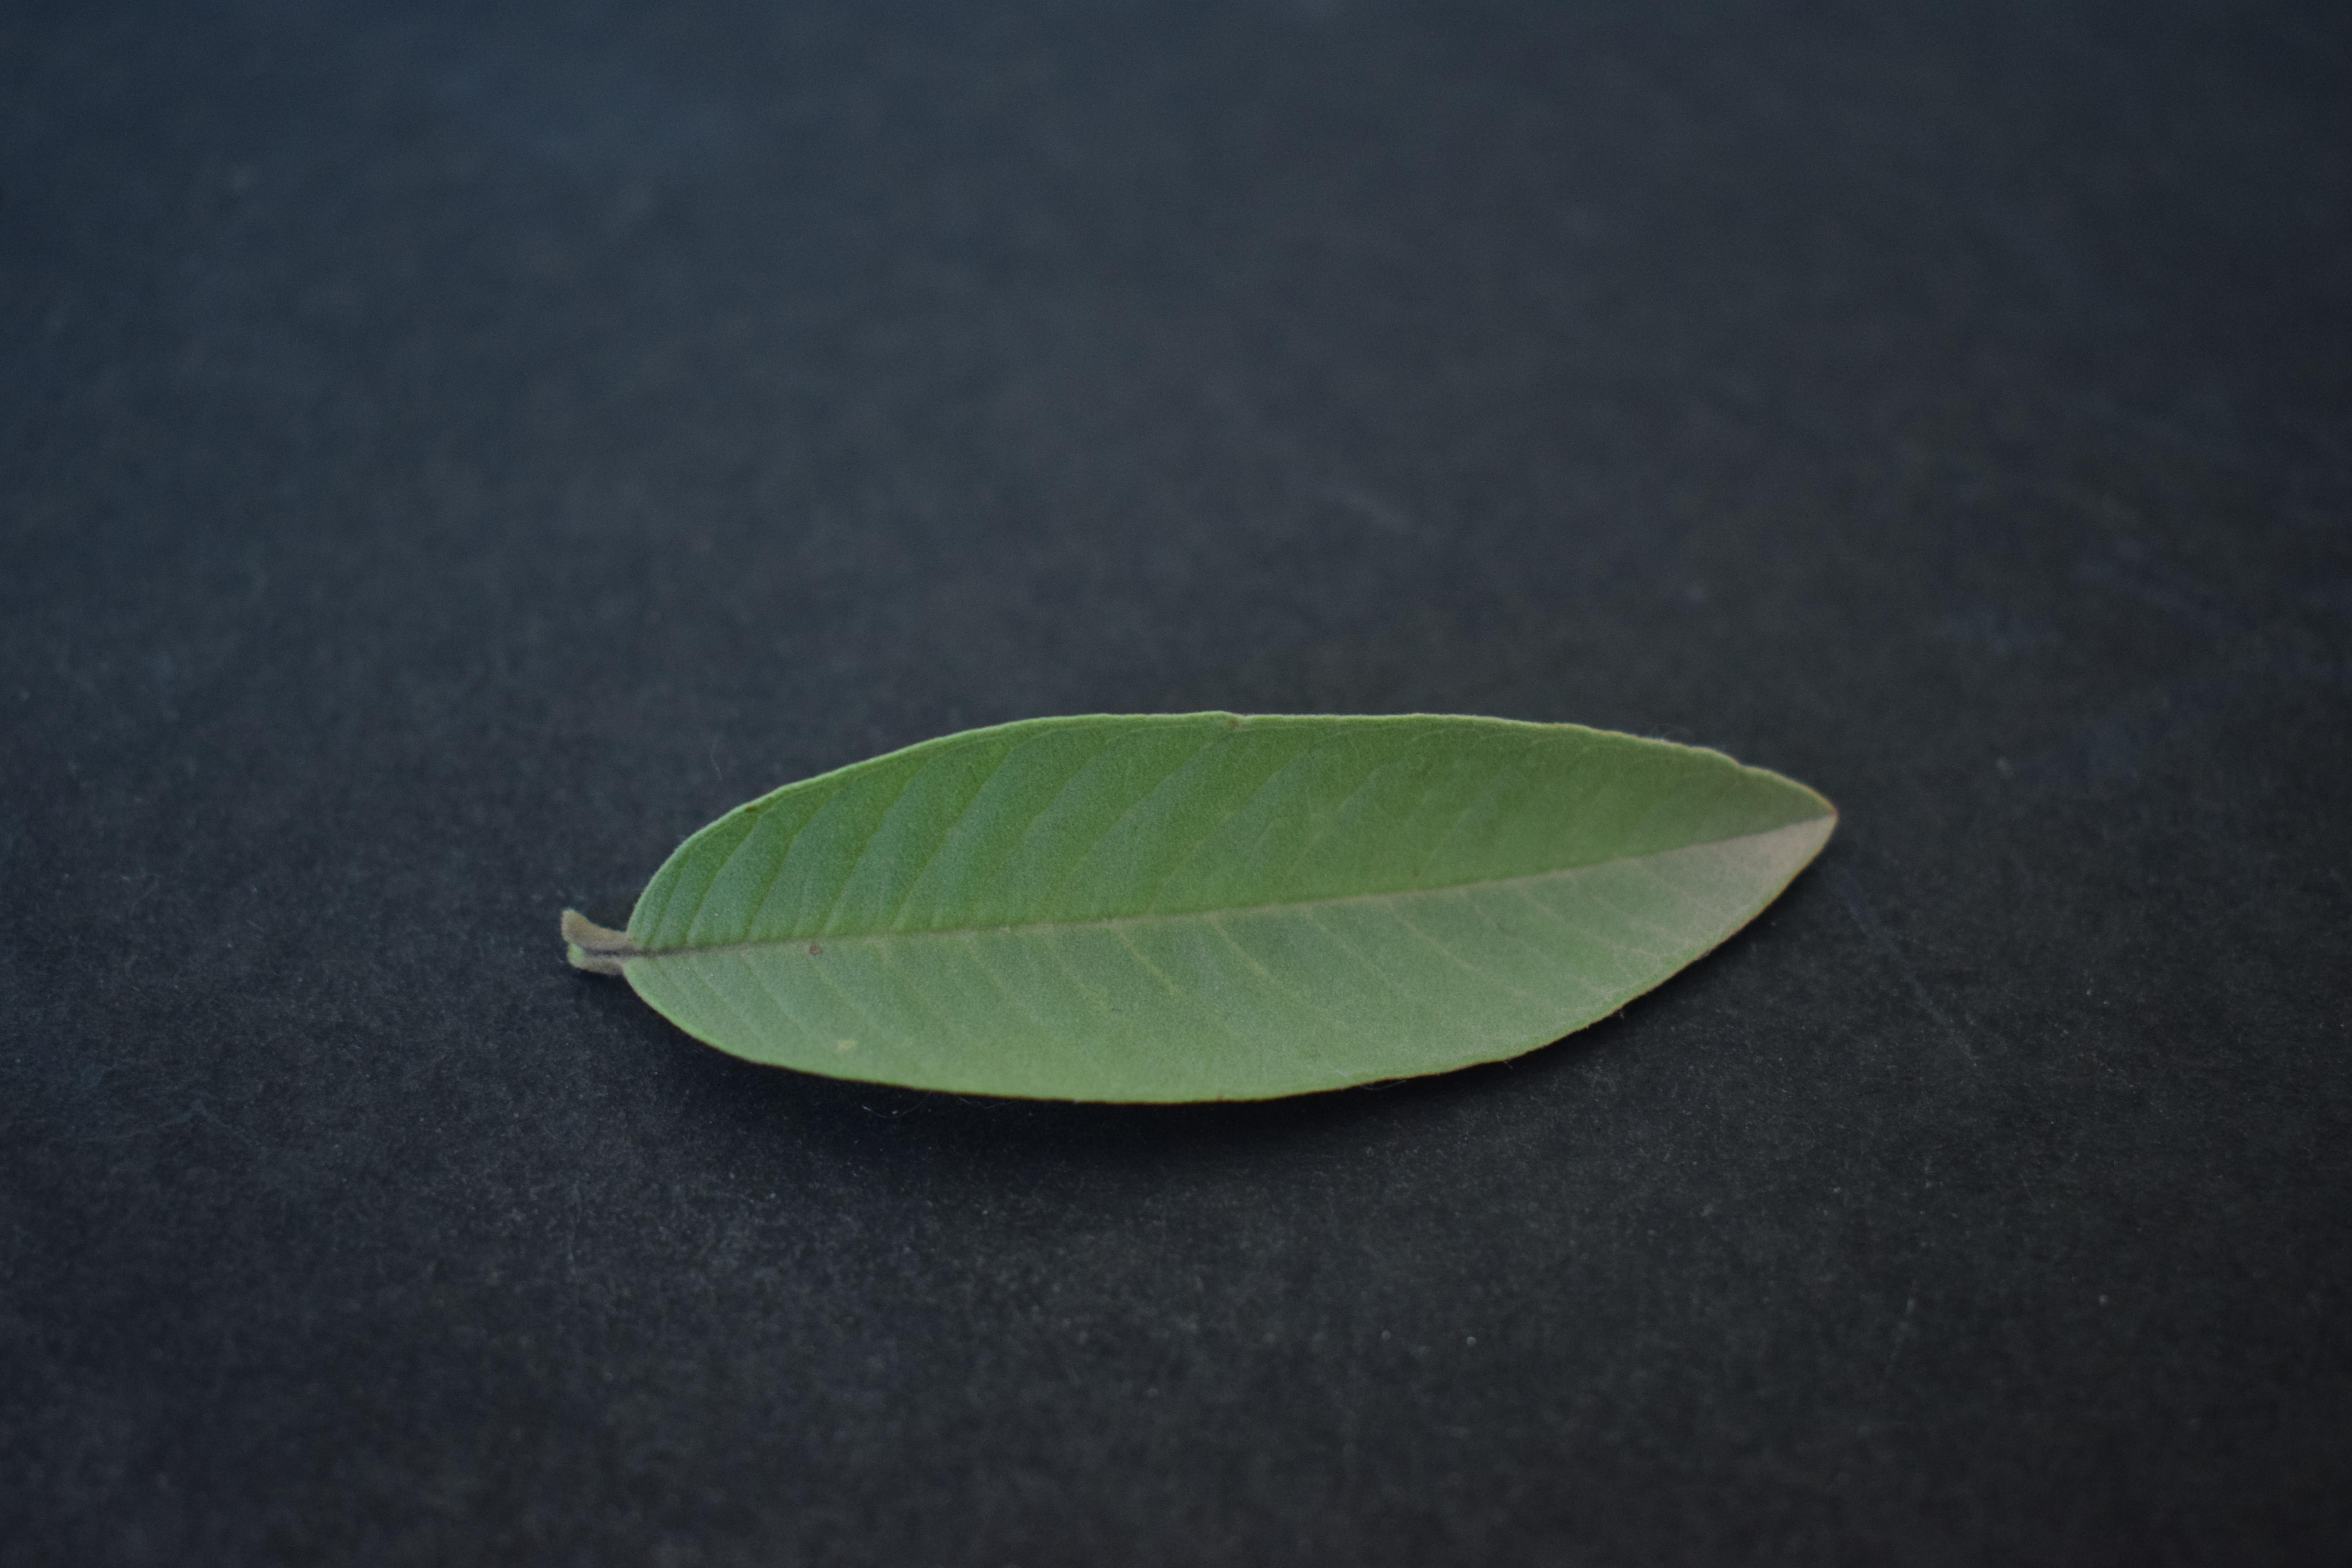
Plant species: Guava